Kuchi-e

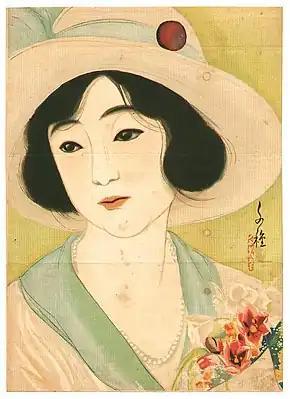
A lithograph by Kitani Chigusa. Note the creases where the print was folded into a magazine.

They usually portrayed women and were bound to the book's spine or inserted into literary magazines to give readers a sense of what type of stories were to unfold. Most were woodblock prints in romance novels intended for a female audience. Some were lithographs, and some were inserted into other types of literature. The first mass-produced publication to regularly feature designs popular literary magazine , with over 230 individual inserted from 1895 to 1914. Most measured either or , the former being folded in thirds, and the latter being folded in half.